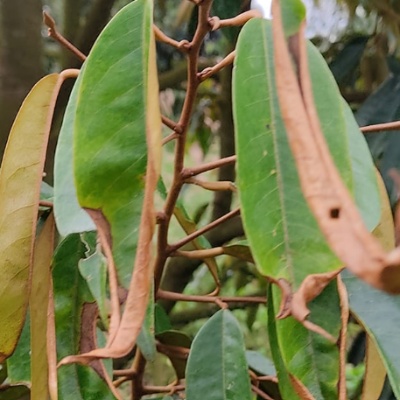
Label: Leaf_Rhizoctonia